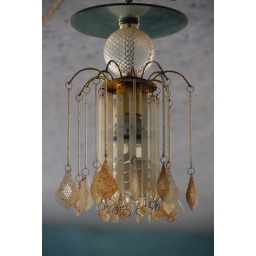
compact flourescent lightbulb used in a lamp inside the reststop along the Cairo-Bahariya desert road in Egypt